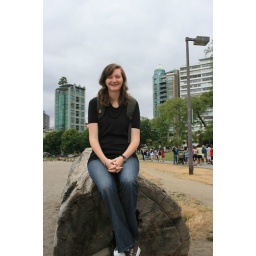
On a log, English Bay (excellent tree building in background)